Japanese Friendship Garden of Phoenix

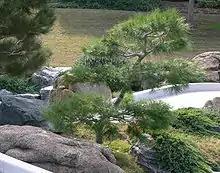
A pine tree grown on the largest island of the pond, grown in "penjing" style. In the background, there is a part of the north bridge, the only convex one from RO HO EN.

The garden features more than 1,500 tons of hand picked rock, stone footbridges, lanterns and more than 50 varieties of plants. It includes streams, a 12-foot waterfall, and a Koi pond with over 300 Koi fish. One of the main attractions at the Japanese Friendship Garden is the Japanese Tea House. 3.5 total acres with a koi pond that is 5/8 of an acre.